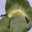
Label: caterpillar